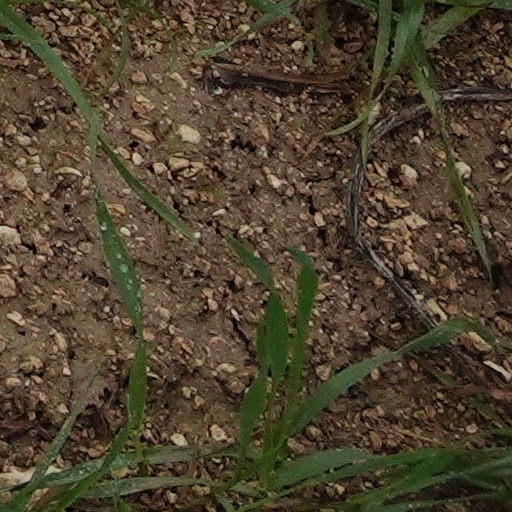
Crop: wheat